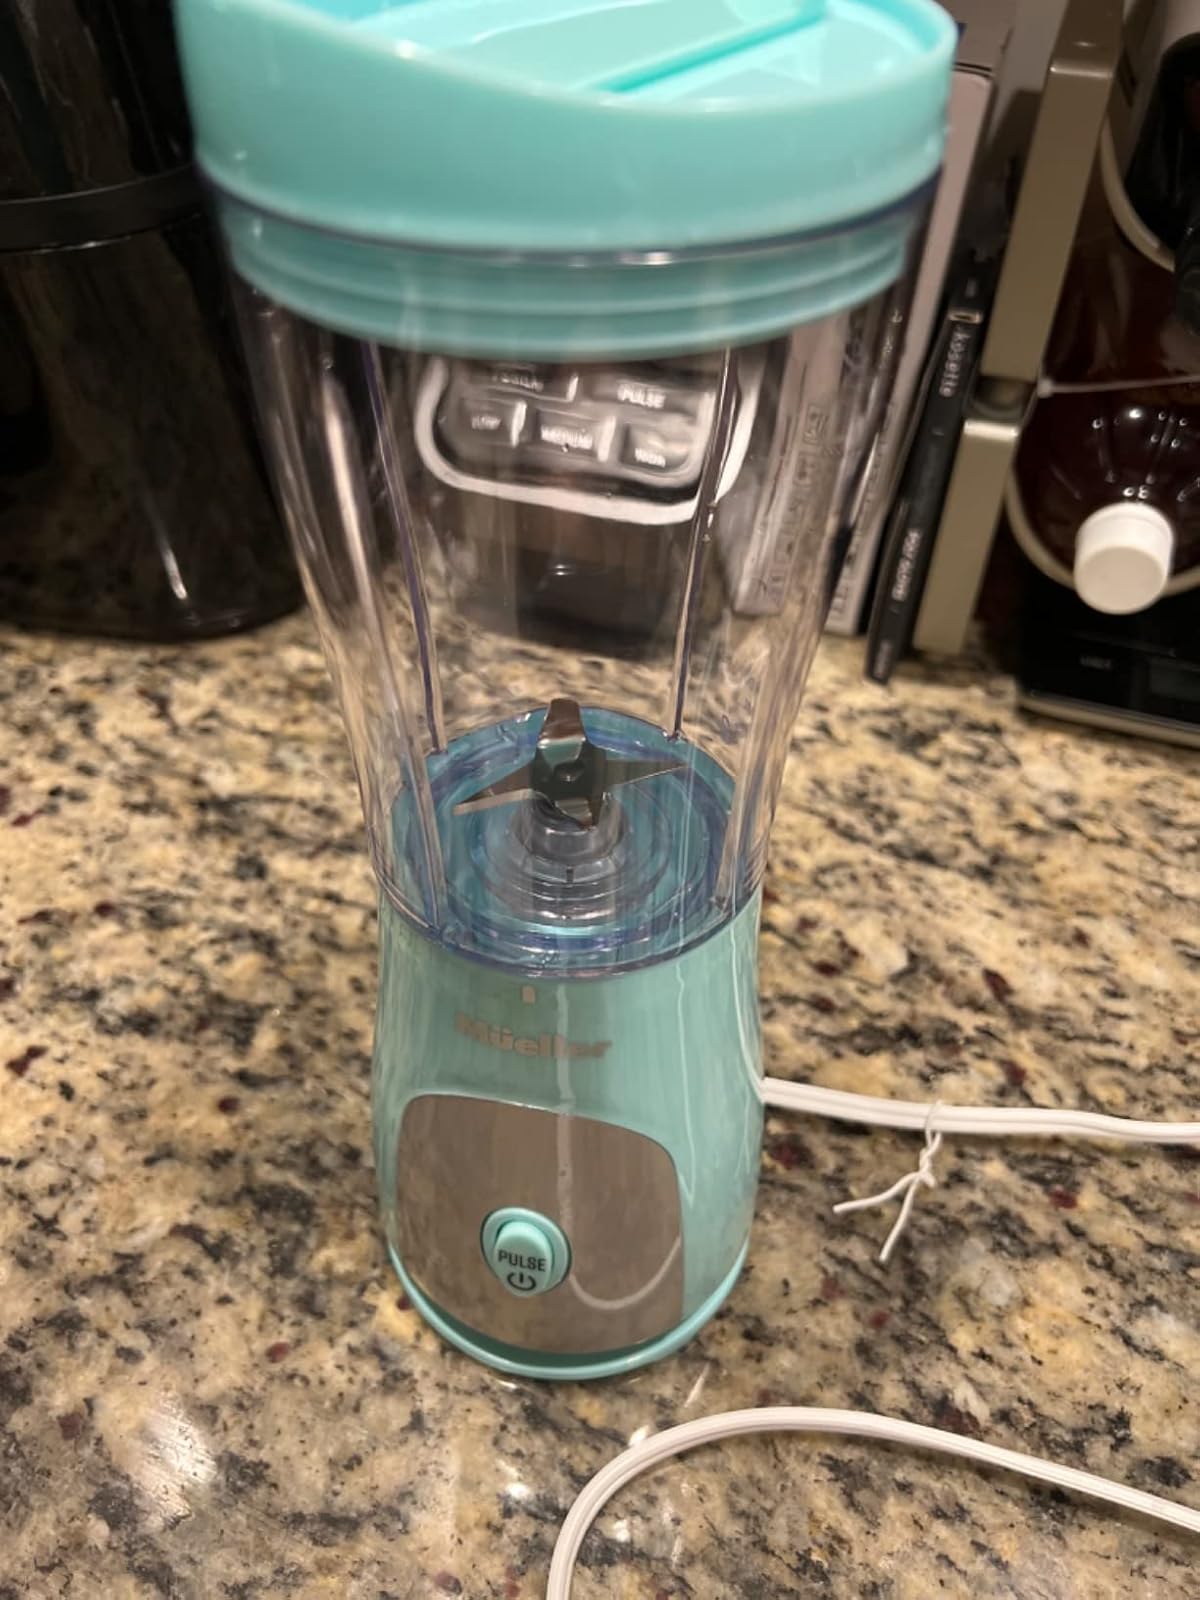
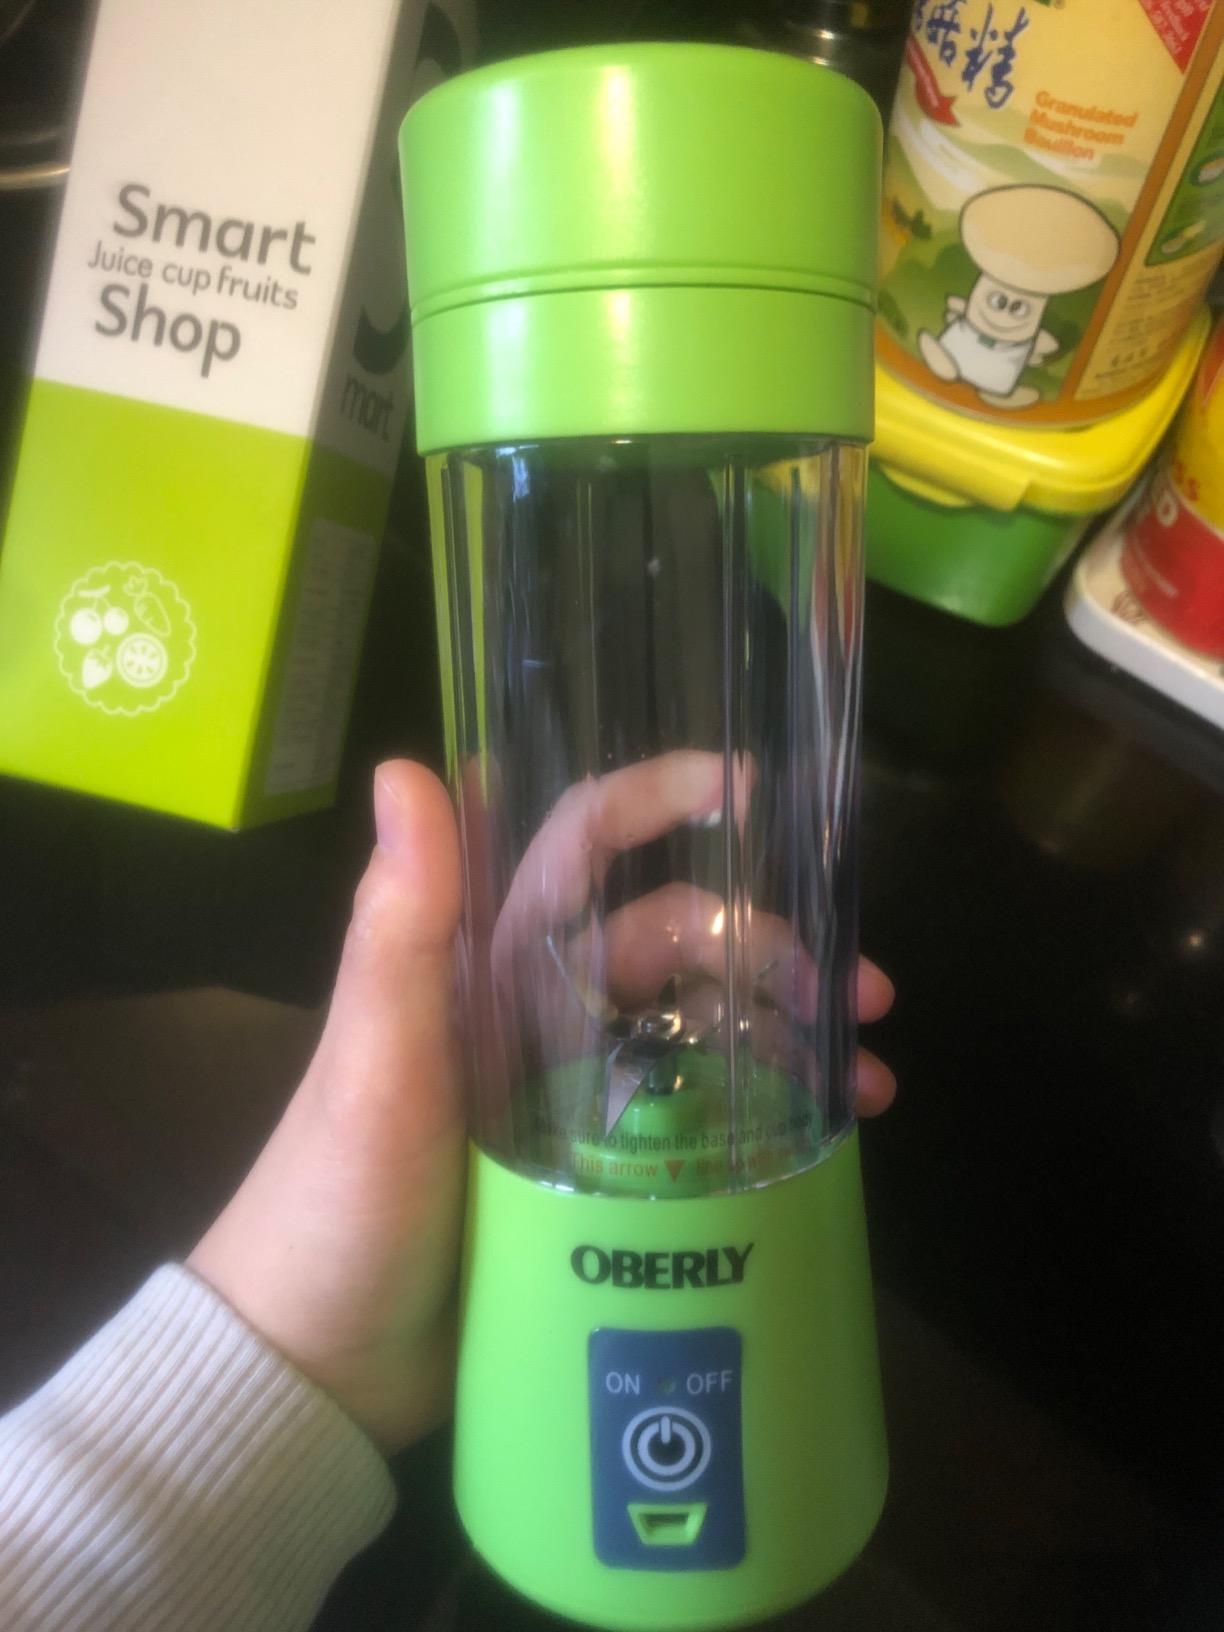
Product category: items_blender
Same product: no